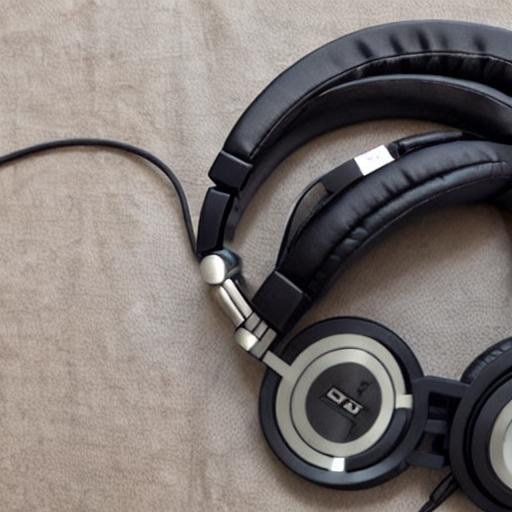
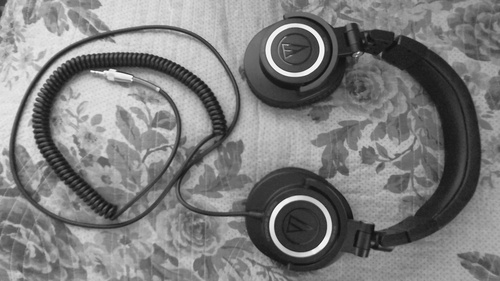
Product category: headphones
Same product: no